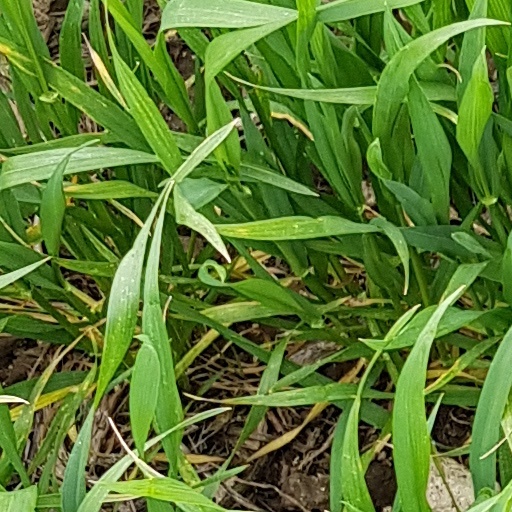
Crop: wheat